Chuka (film)

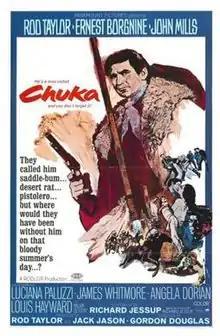
Theatrical release poster

Chuka is a 1967 American Western film starring Rod Taylor who also produced it and worked on the screenplay. The film was directed by Gordon Douglas and is based on 1961 novel by Richard Jessup, who also wrote the screenplay.